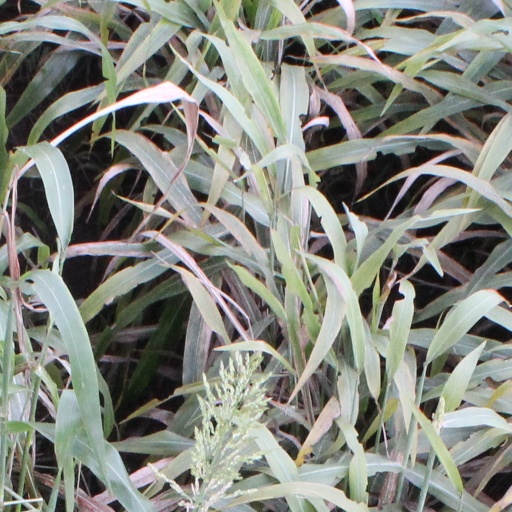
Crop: sorghum